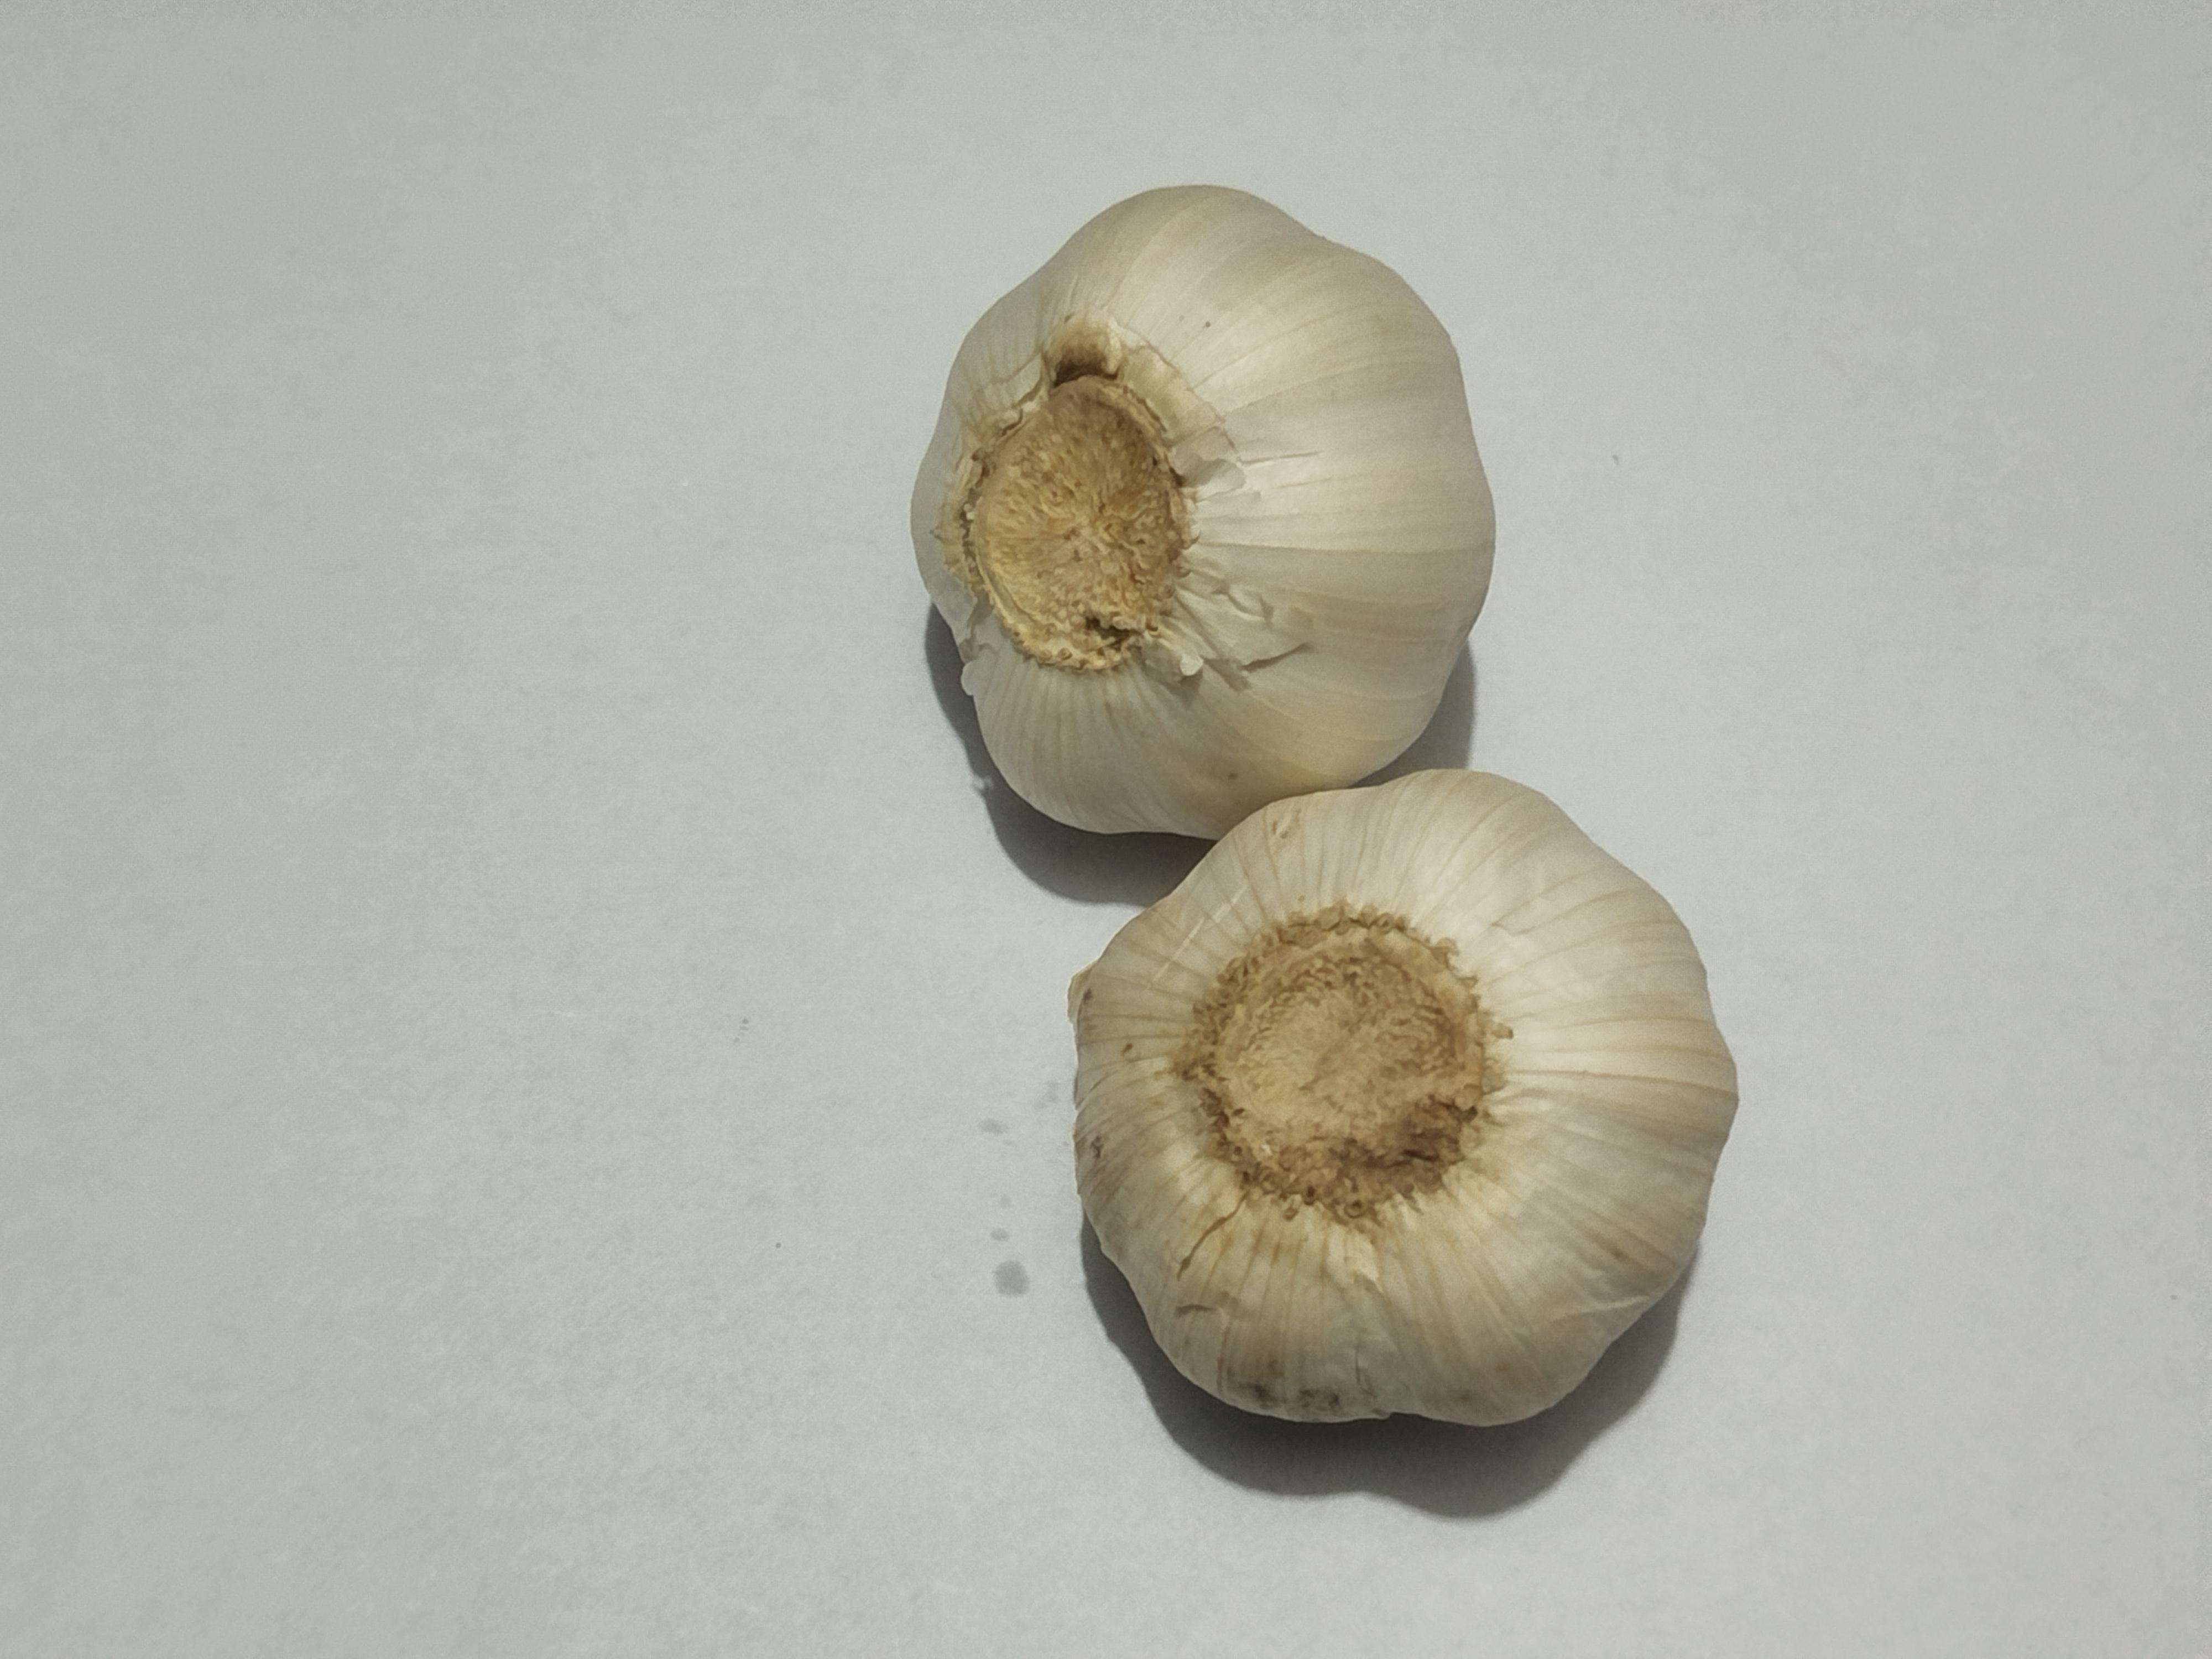
Label: Garlic